The Last Shot

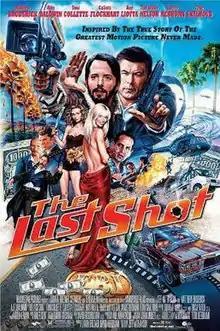
Theatrical release poster

The Last Shot is a 2004 American action comedy film starring Matthew Broderick, Alec Baldwin, Toni Collette, Calista Flockhart, Ray Liotta, Tim Blake Nelson, James Rebhorn and Tony Shalhoub. The film is written and directed by Jeff Nathanson, who wrote the Steven Spielberg films "Catch Me If You Can" and "The Terminal".